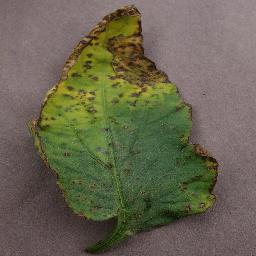
Label: Tomato___Bacterial_spot